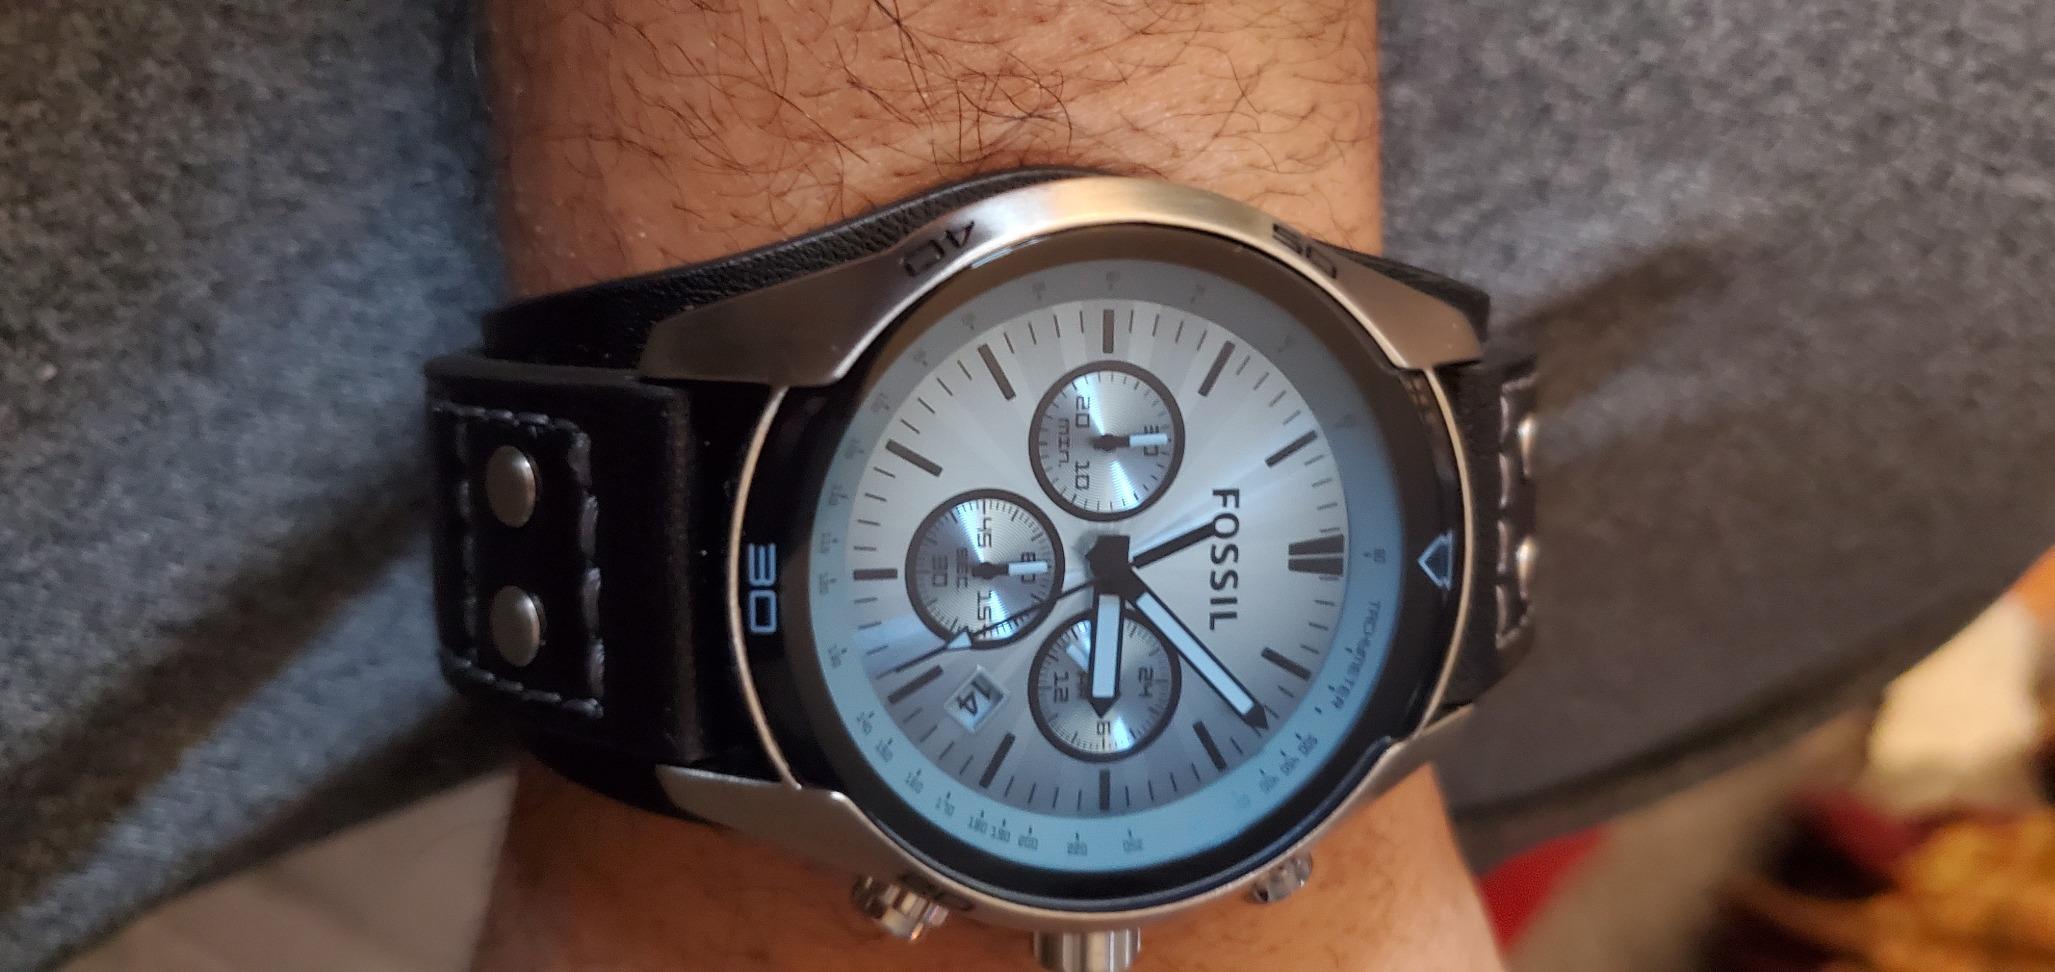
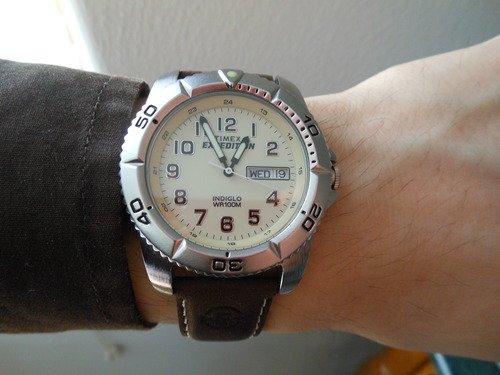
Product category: accessories_watch
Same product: no